Islamic architecture

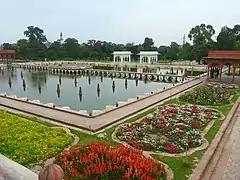
Shalamar Gardens, a Mughal paradise garden in Lahore, Pakistan

An iwan is a hall that is walled on three sides and open on one side. It is typically covered by a vault although this can vary. This feature was present in Sasanian architecture, though its exact origins are older and still debated. It was later incorporated into Islamic architecture. Its usage became more common and widespread under the Seljuks in the 10th century. Iwans were used in a variety of ways and arranged in varying positions in relation to the rest of the building. They are found in many types of buildings including mosques, madrasas, palaces, and caravanserais.